A Love to Kill

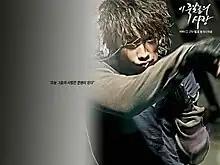
Promotional poster

A Love to Kill is a 2005 South Korean television drama series, starring Rain, Shin Min-a, Kim Sa-rang, and Lee Ki-woo. It aired on KBS2 from October 31 to December 20, 2005, on Mondays and Tuesdays at 21:55 for 16 episodes.